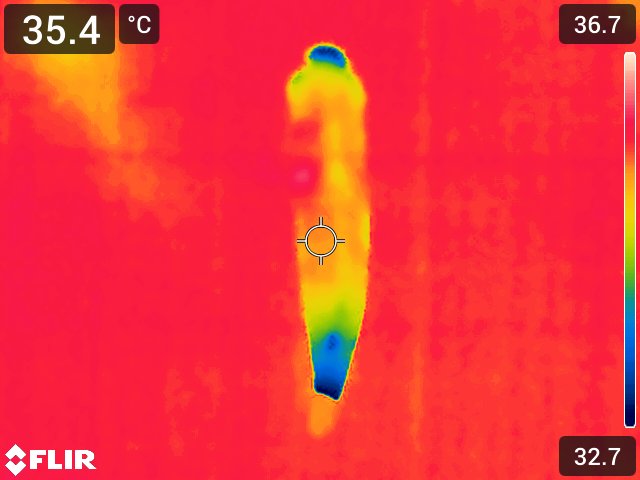
Maturity: over_matured